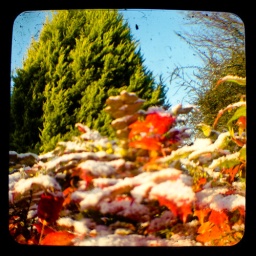
A light dusting of snow on the bush in the foreground, but none on the tree. Nice blue sky after the flurry.